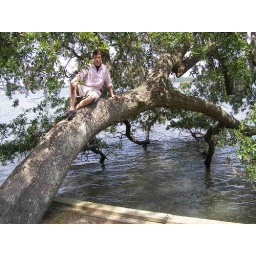
we went to an aquarium in Savannah and then went walking around... he finds the tree